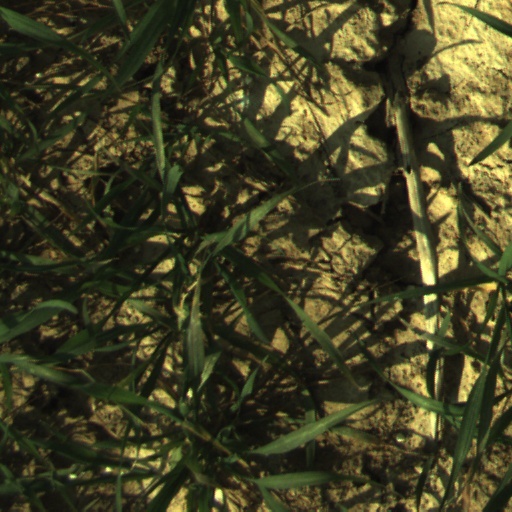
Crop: wheat